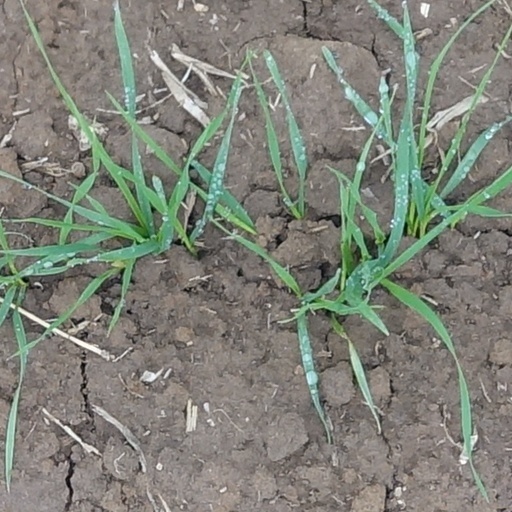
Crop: wheat